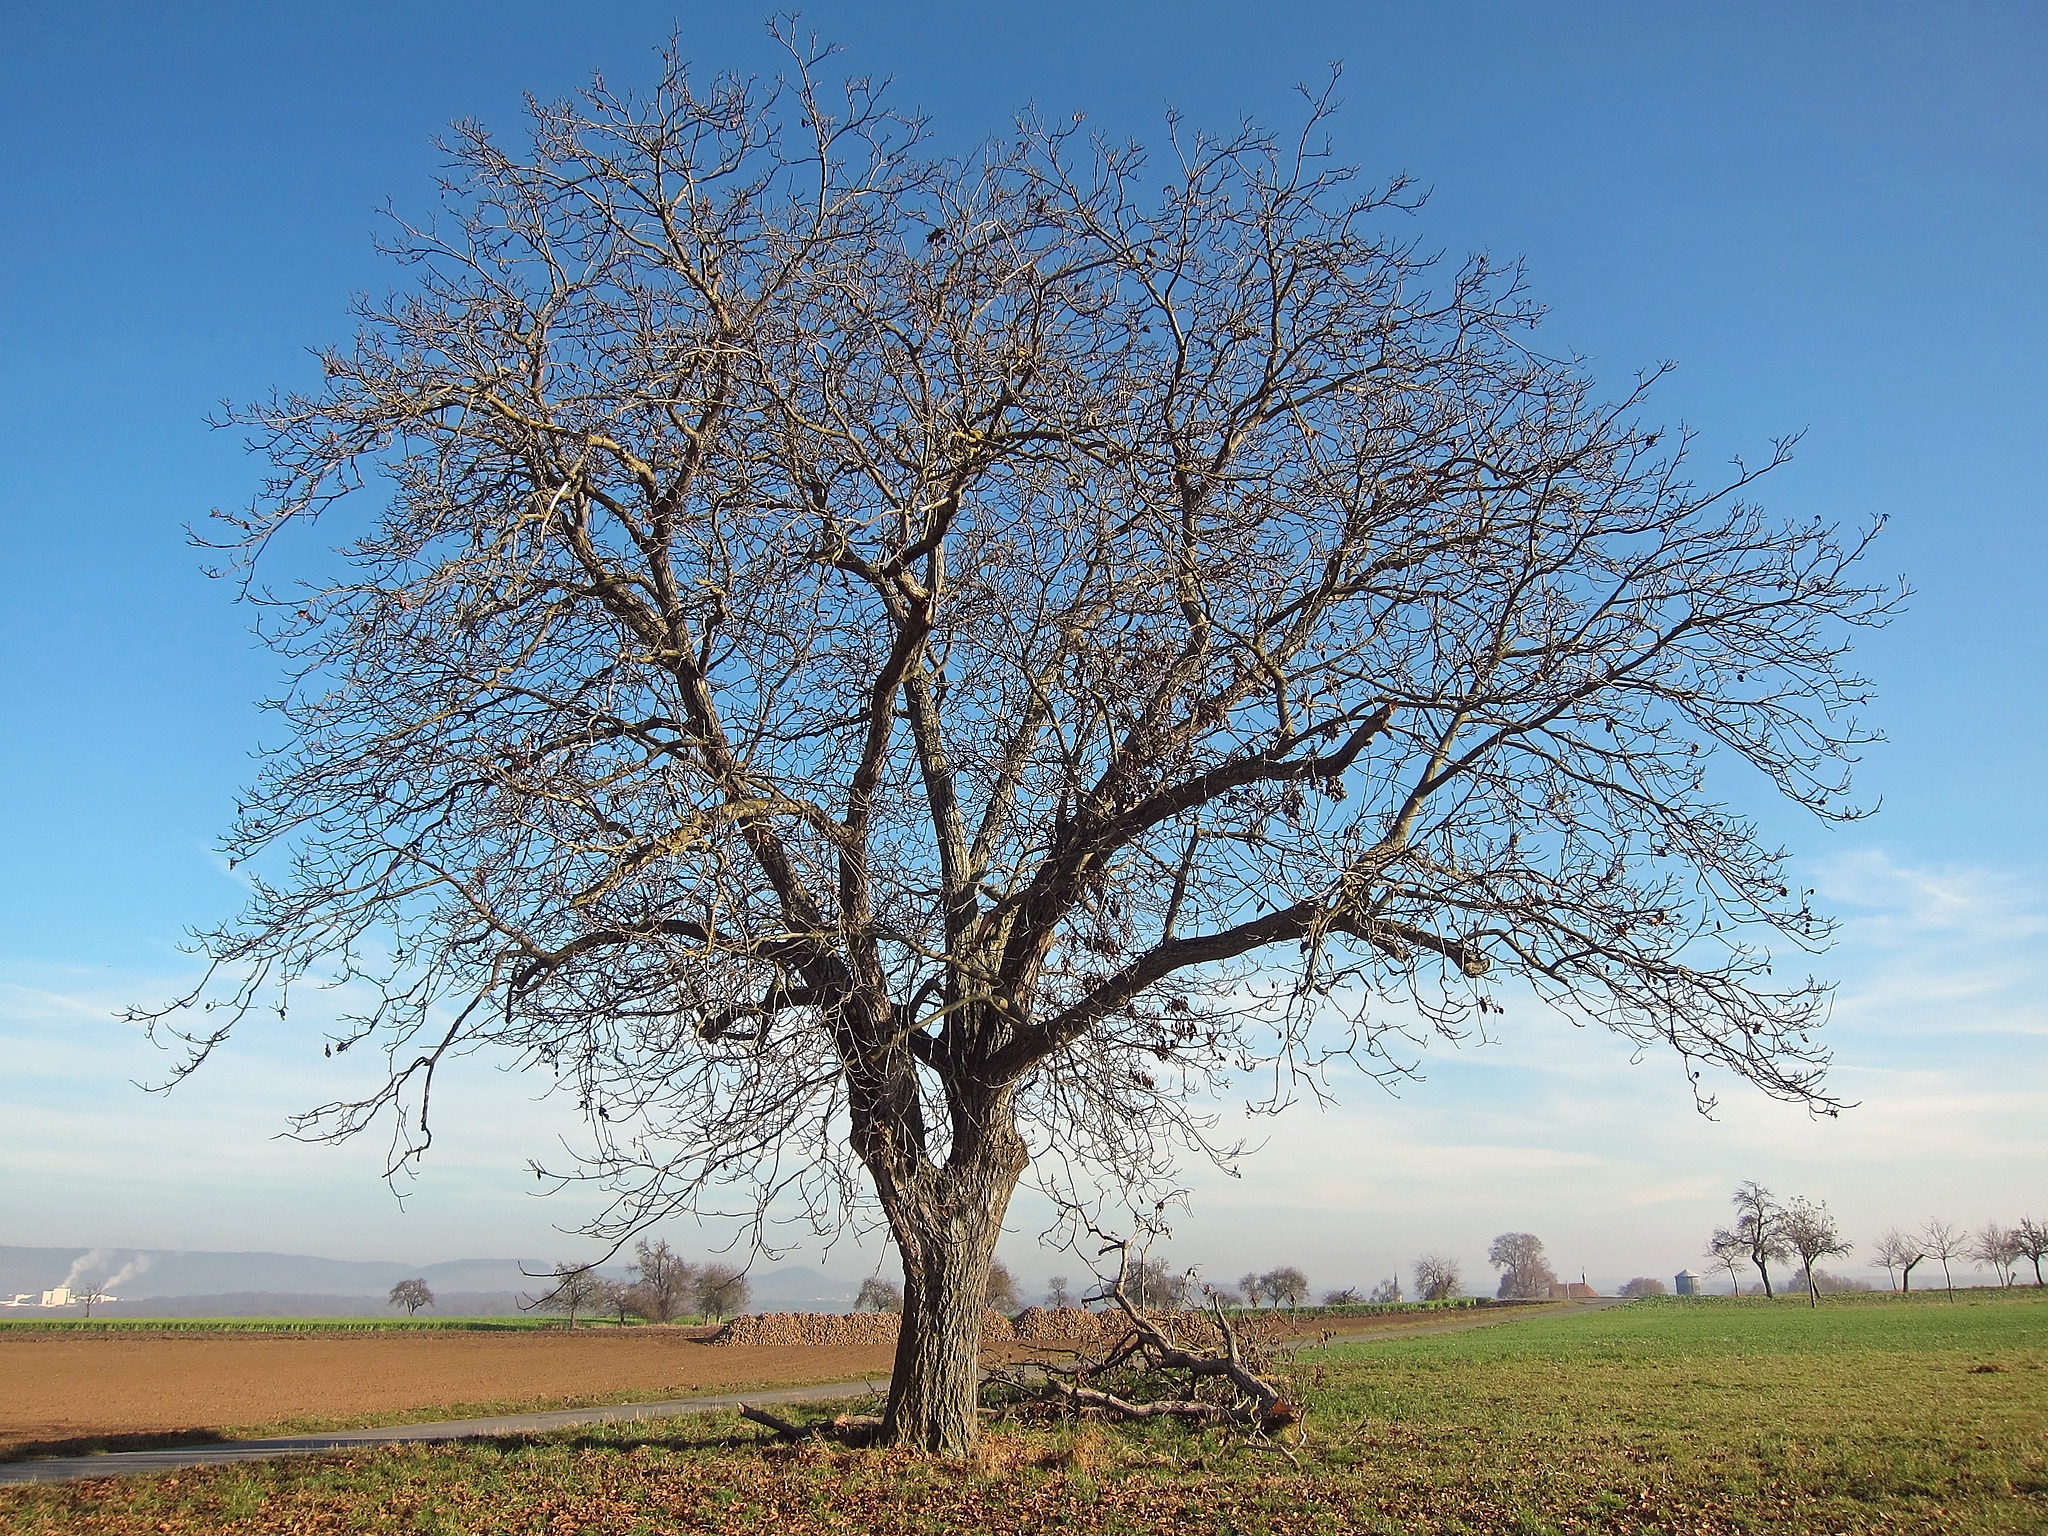
tree, nature, grass, branch, blossom, plant, sky, field, meadow, prairie, countryside, leaf, flower, country, rural, produce, savanna, plain, trees, outside, clouds, fields, oak, germany, bavaria, rural area, flowering plant, woody plant, land plant, landscape scenic